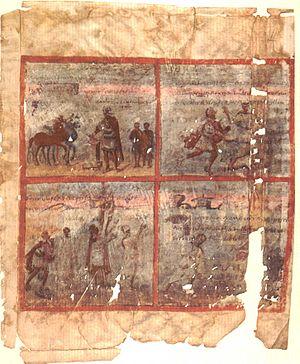
Le Vergilius Vaticanus, également nommé Virgile du Vatican ou Fuluii Ursini schedae Vaticanae est un manuscrit enluminé contenant des fragments de l'Énéide et des Géorgiques de Virgile, daté des environs du début du Vᵉ siècle. Contenant 76 folios et 50 miniatures, il est conservé à la bibliothèque apostolique vaticane où il est coté Cod. Vat. Lat. 3225.